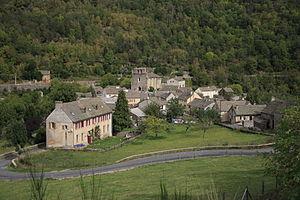
Saint-Julien-du-Tournel
Saint-Julien-du-Tournel est une ancienne commune française, située dans le département de la Lozère en région Occitanie. Ses habitants sont appelés les Tournelois. Elle a formé le 1ᵉʳ janvier 2017 la commune nouvelle de Mont Lozère et Goulet.